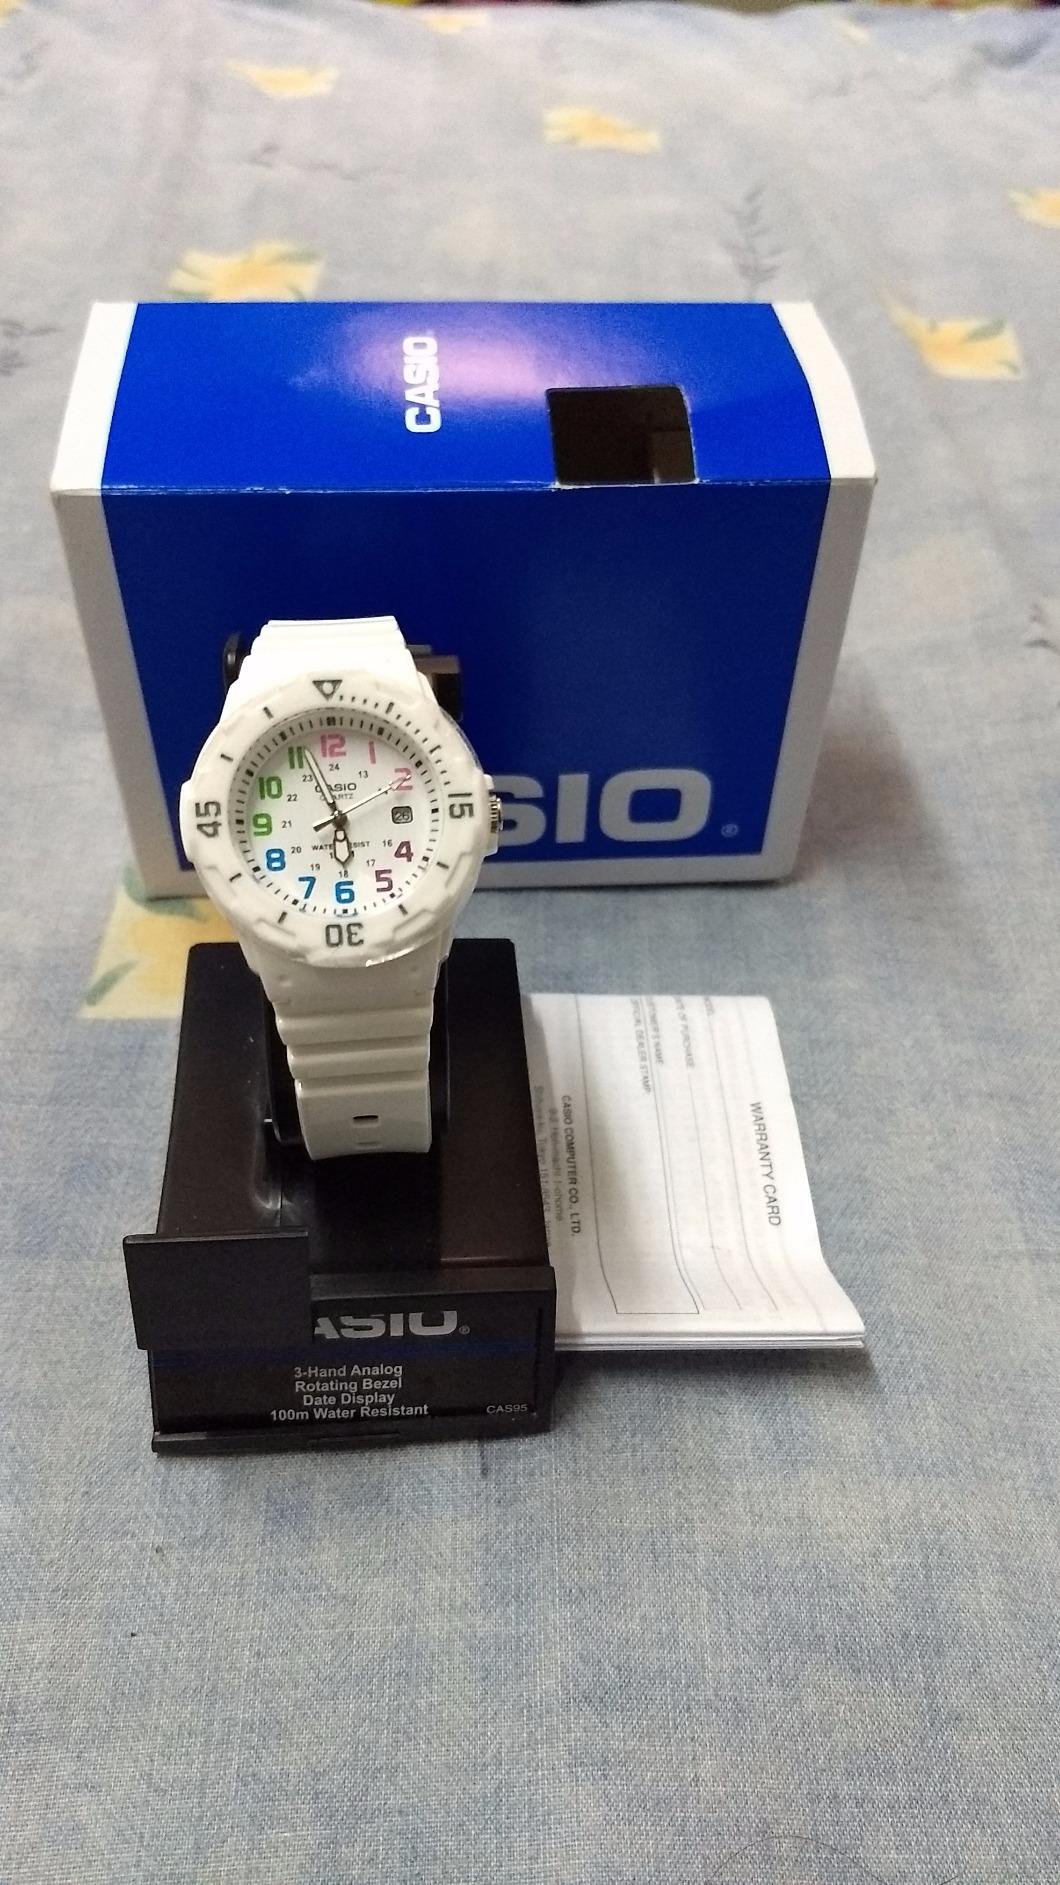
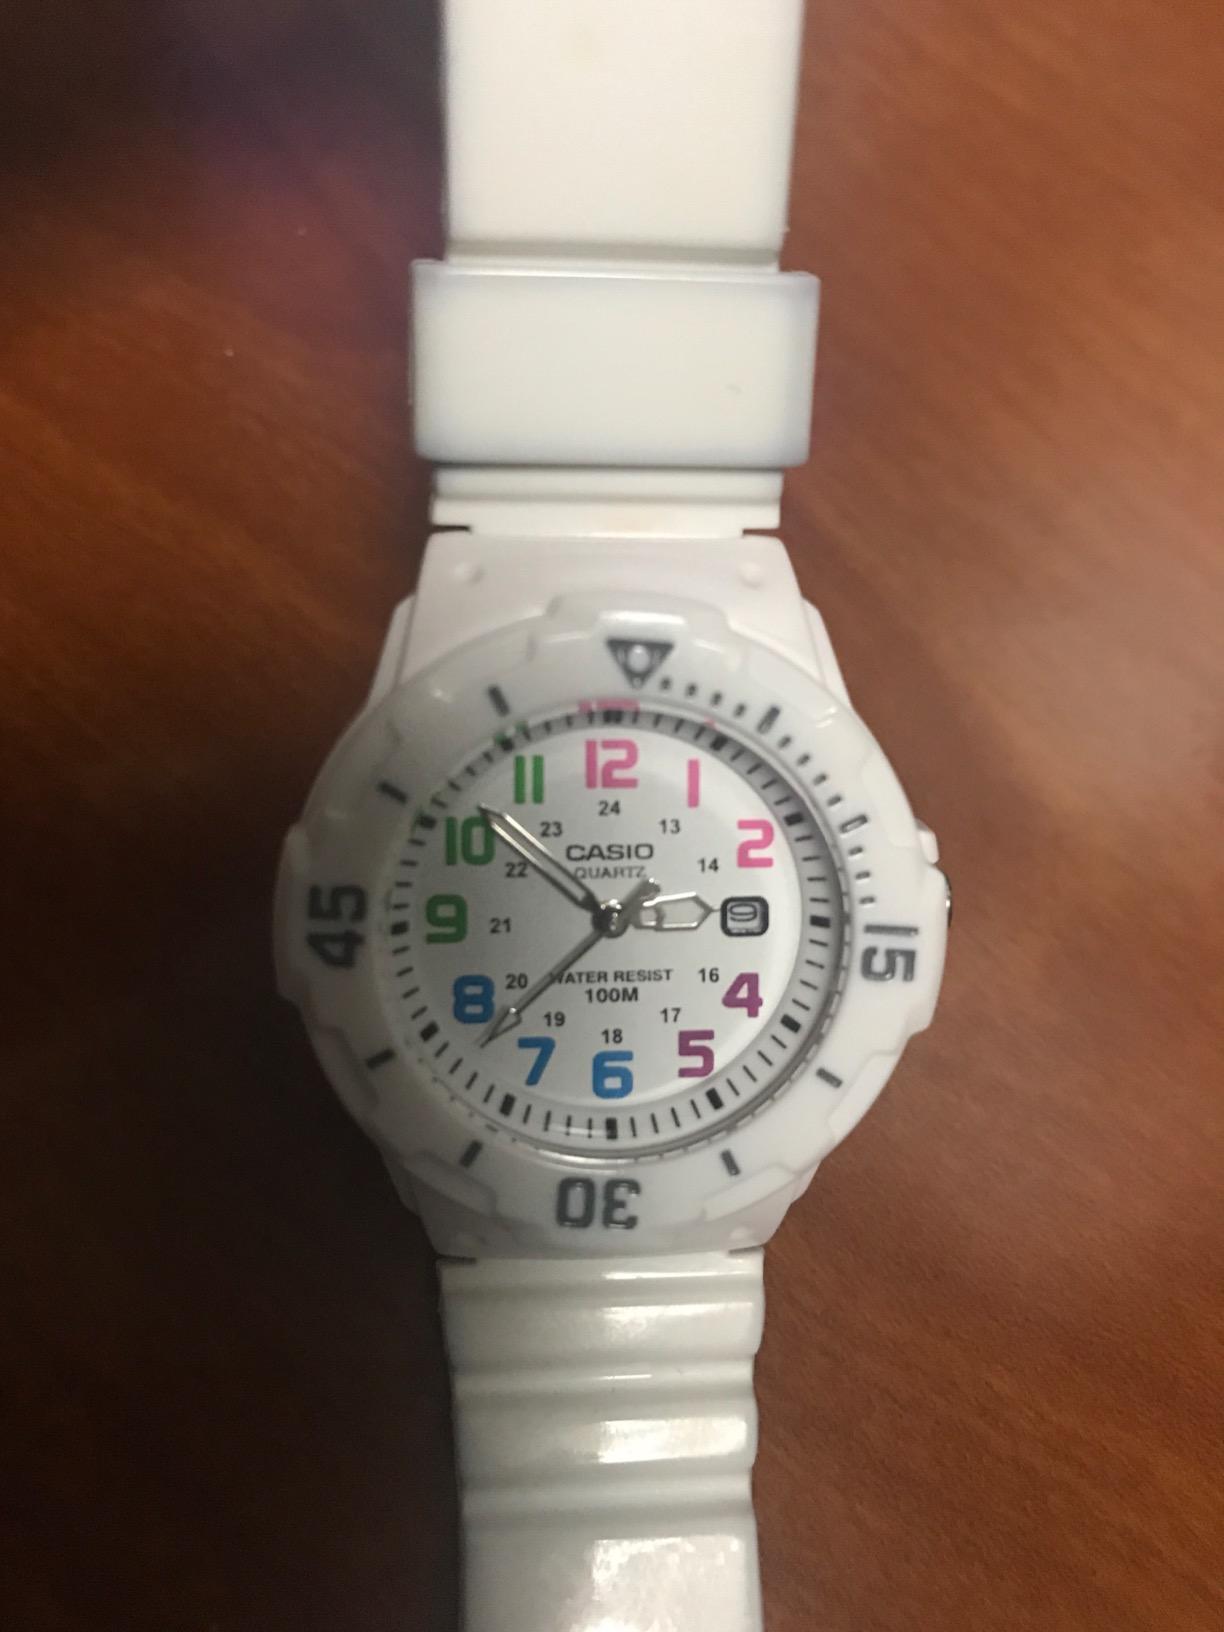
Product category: accessories_watch
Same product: yes